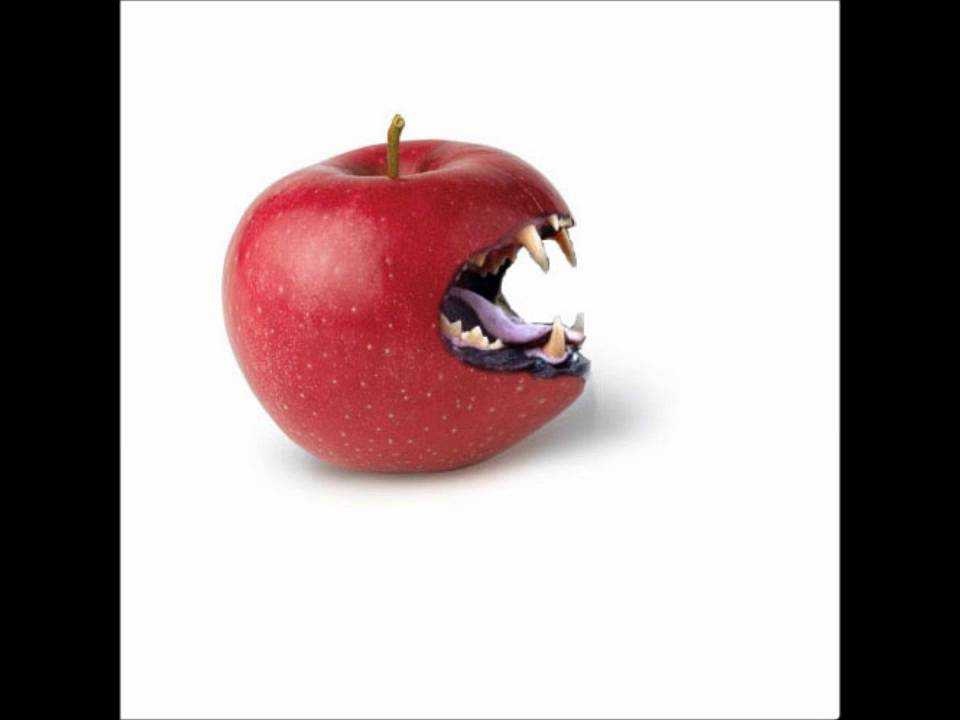
Label: Apple